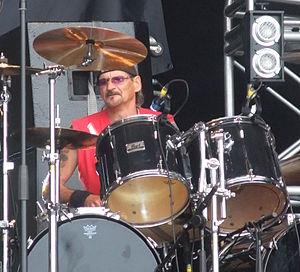
Cet article est une liste de batteurs de heavy metal, classés par ordre alphabétique. La première colonne comporte le nom des batteurs tandis que la seconde liste leur pays d'origine.
Walter Scott Colombus, était un batteur américain. Il fut notamment l'ancien batteur du groupe de heavy metal américain Manowar pendant plusieurs albums. Il était gaucher.